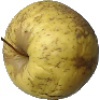
Label: golden_apple